Ainu culture

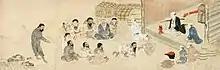
Scenes of Ainu fishing grounds by Kodama Teiryo (Ezo-no-kuni Gyoba)c.1751-64

Prior to the modern era, the Ainus' livelihood consisted of a combination of hunting, fishing, gathering (forest and marine), farming, and trading to secure the goods necessary for their livelihood. The chum salmon was called the "kamui-chel" (Lady's fish) or "sipe" (original food), and was regarded as a staple food and often dried. This was not only important as a self-sufficient food source but was also one of the main products that needed to be secured in large quantities for trade with the Japanese.